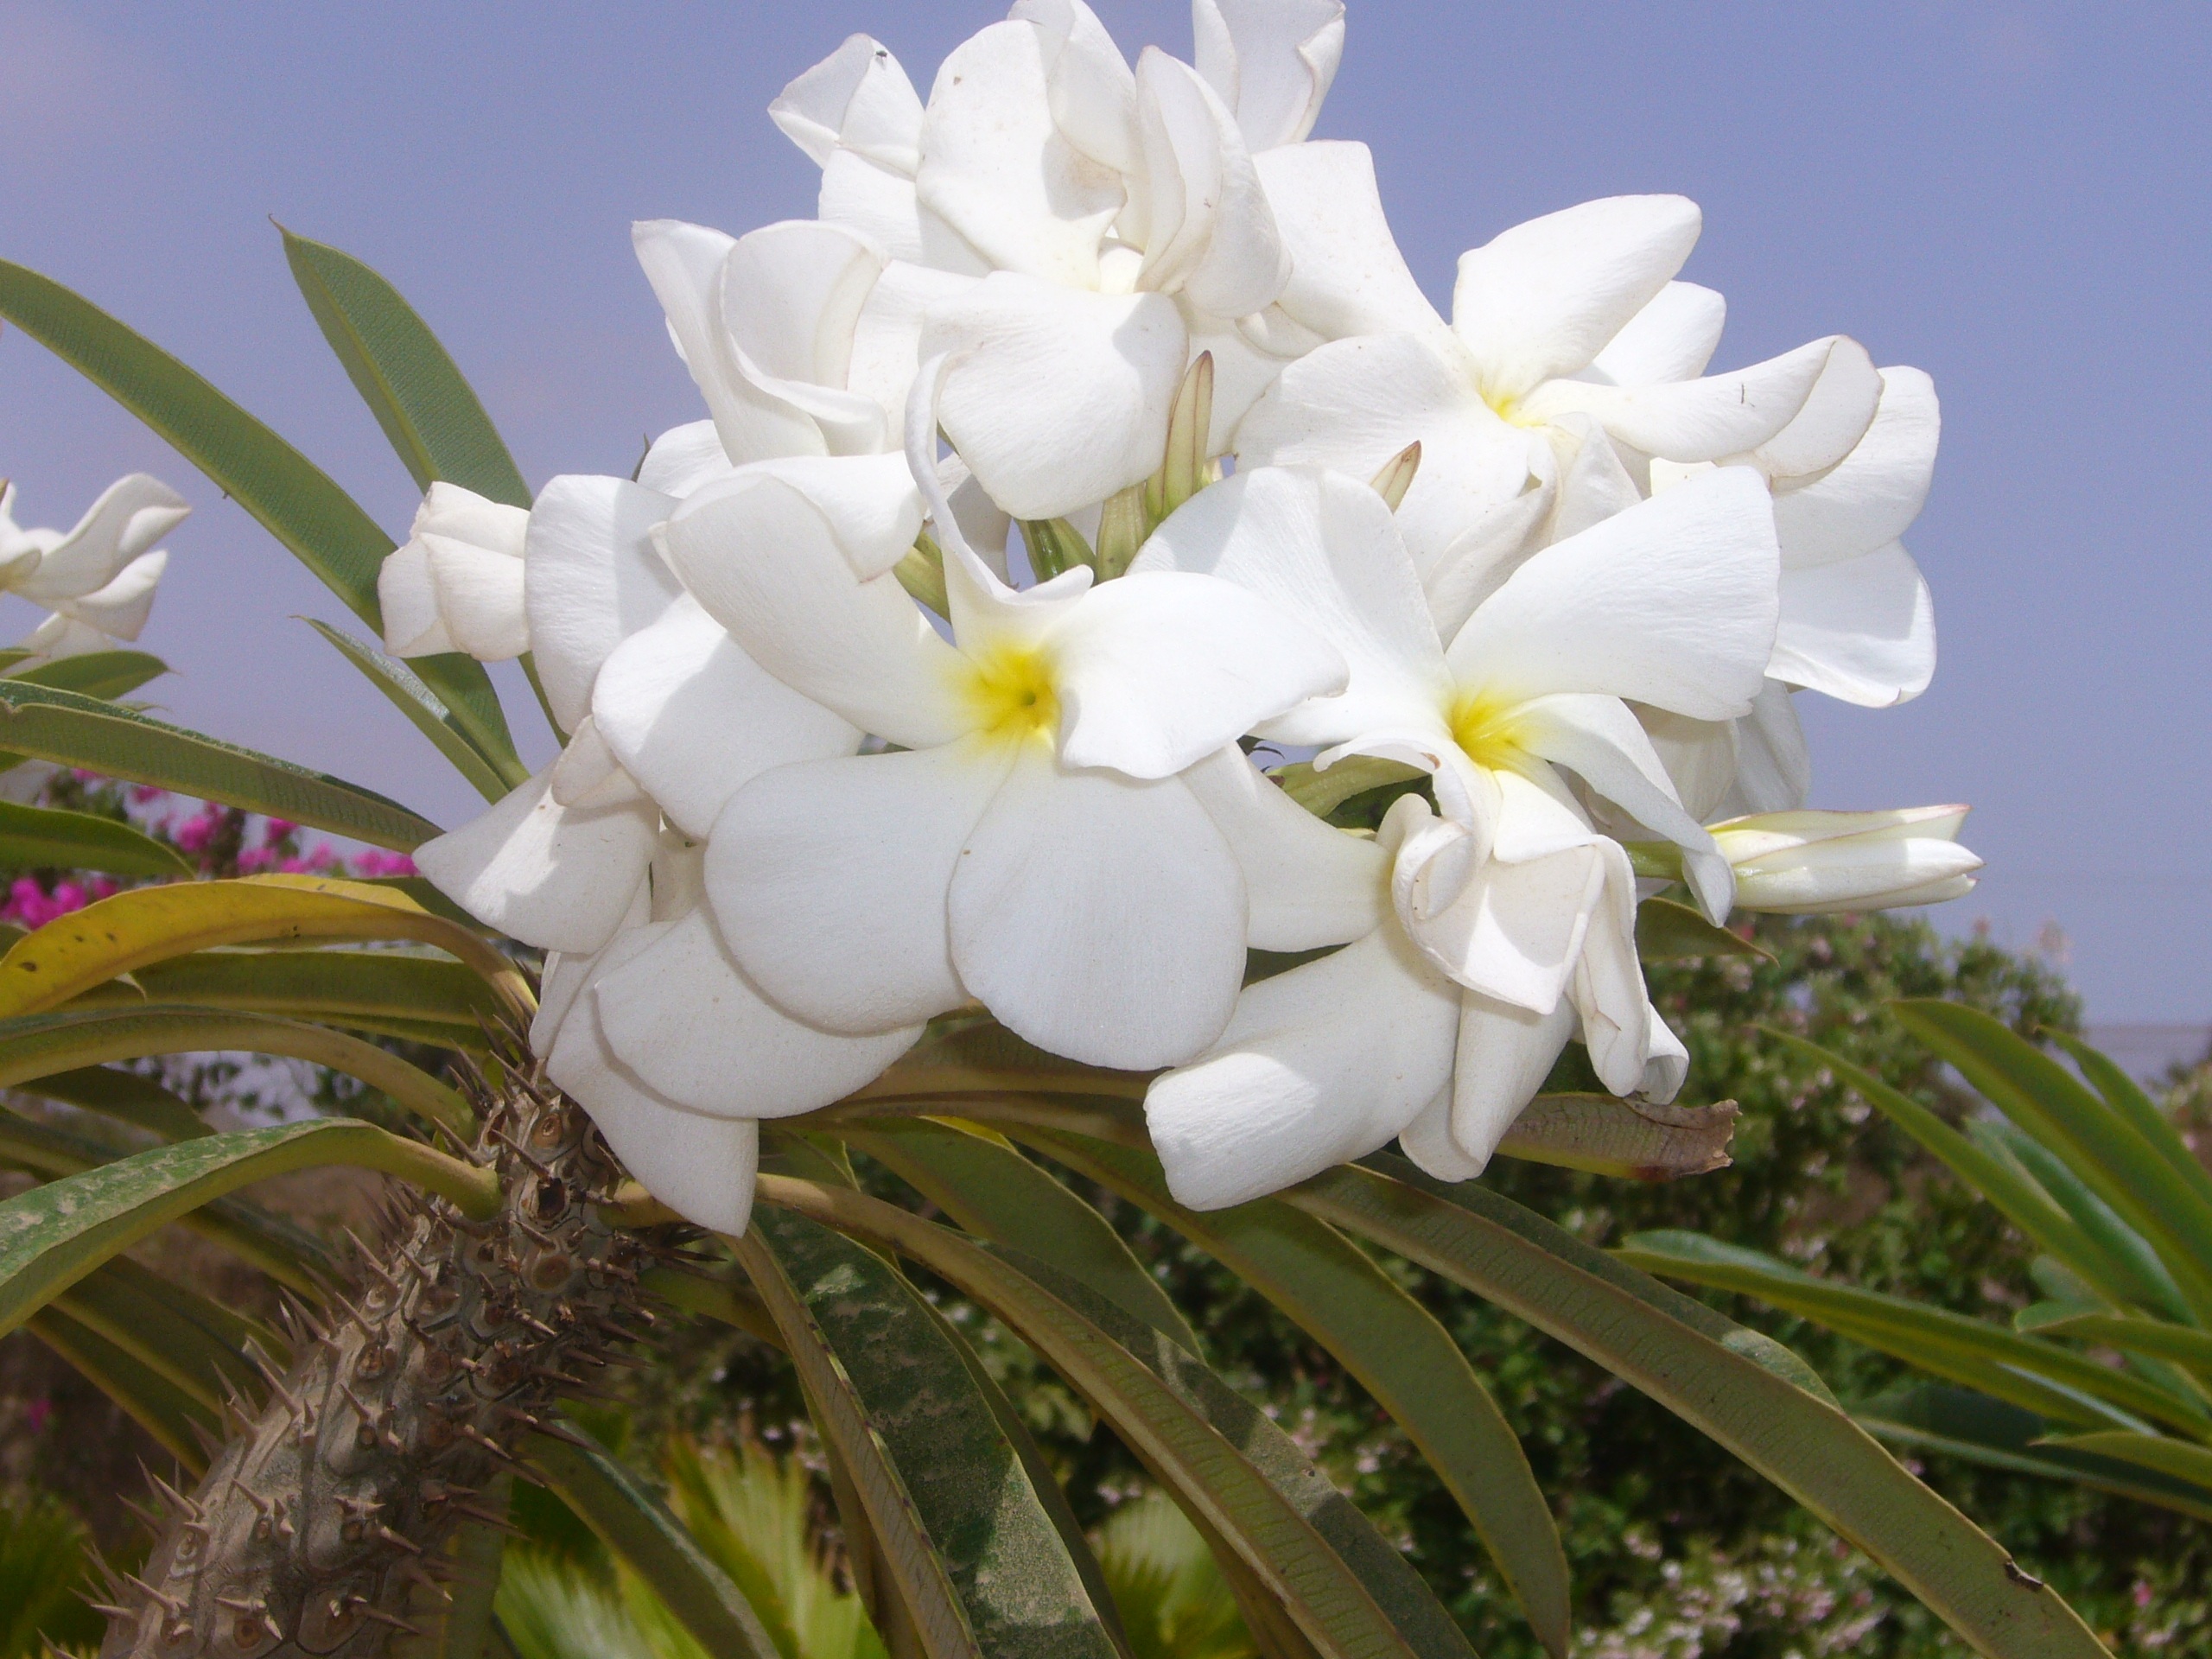
tree, nature, blossom, plant, white, flower, botany, succulent, garden, flora, orchid, floristry, white flowers, jasmine, flowering plant, flower bouquet, dendrobium, land plant, pachypodium